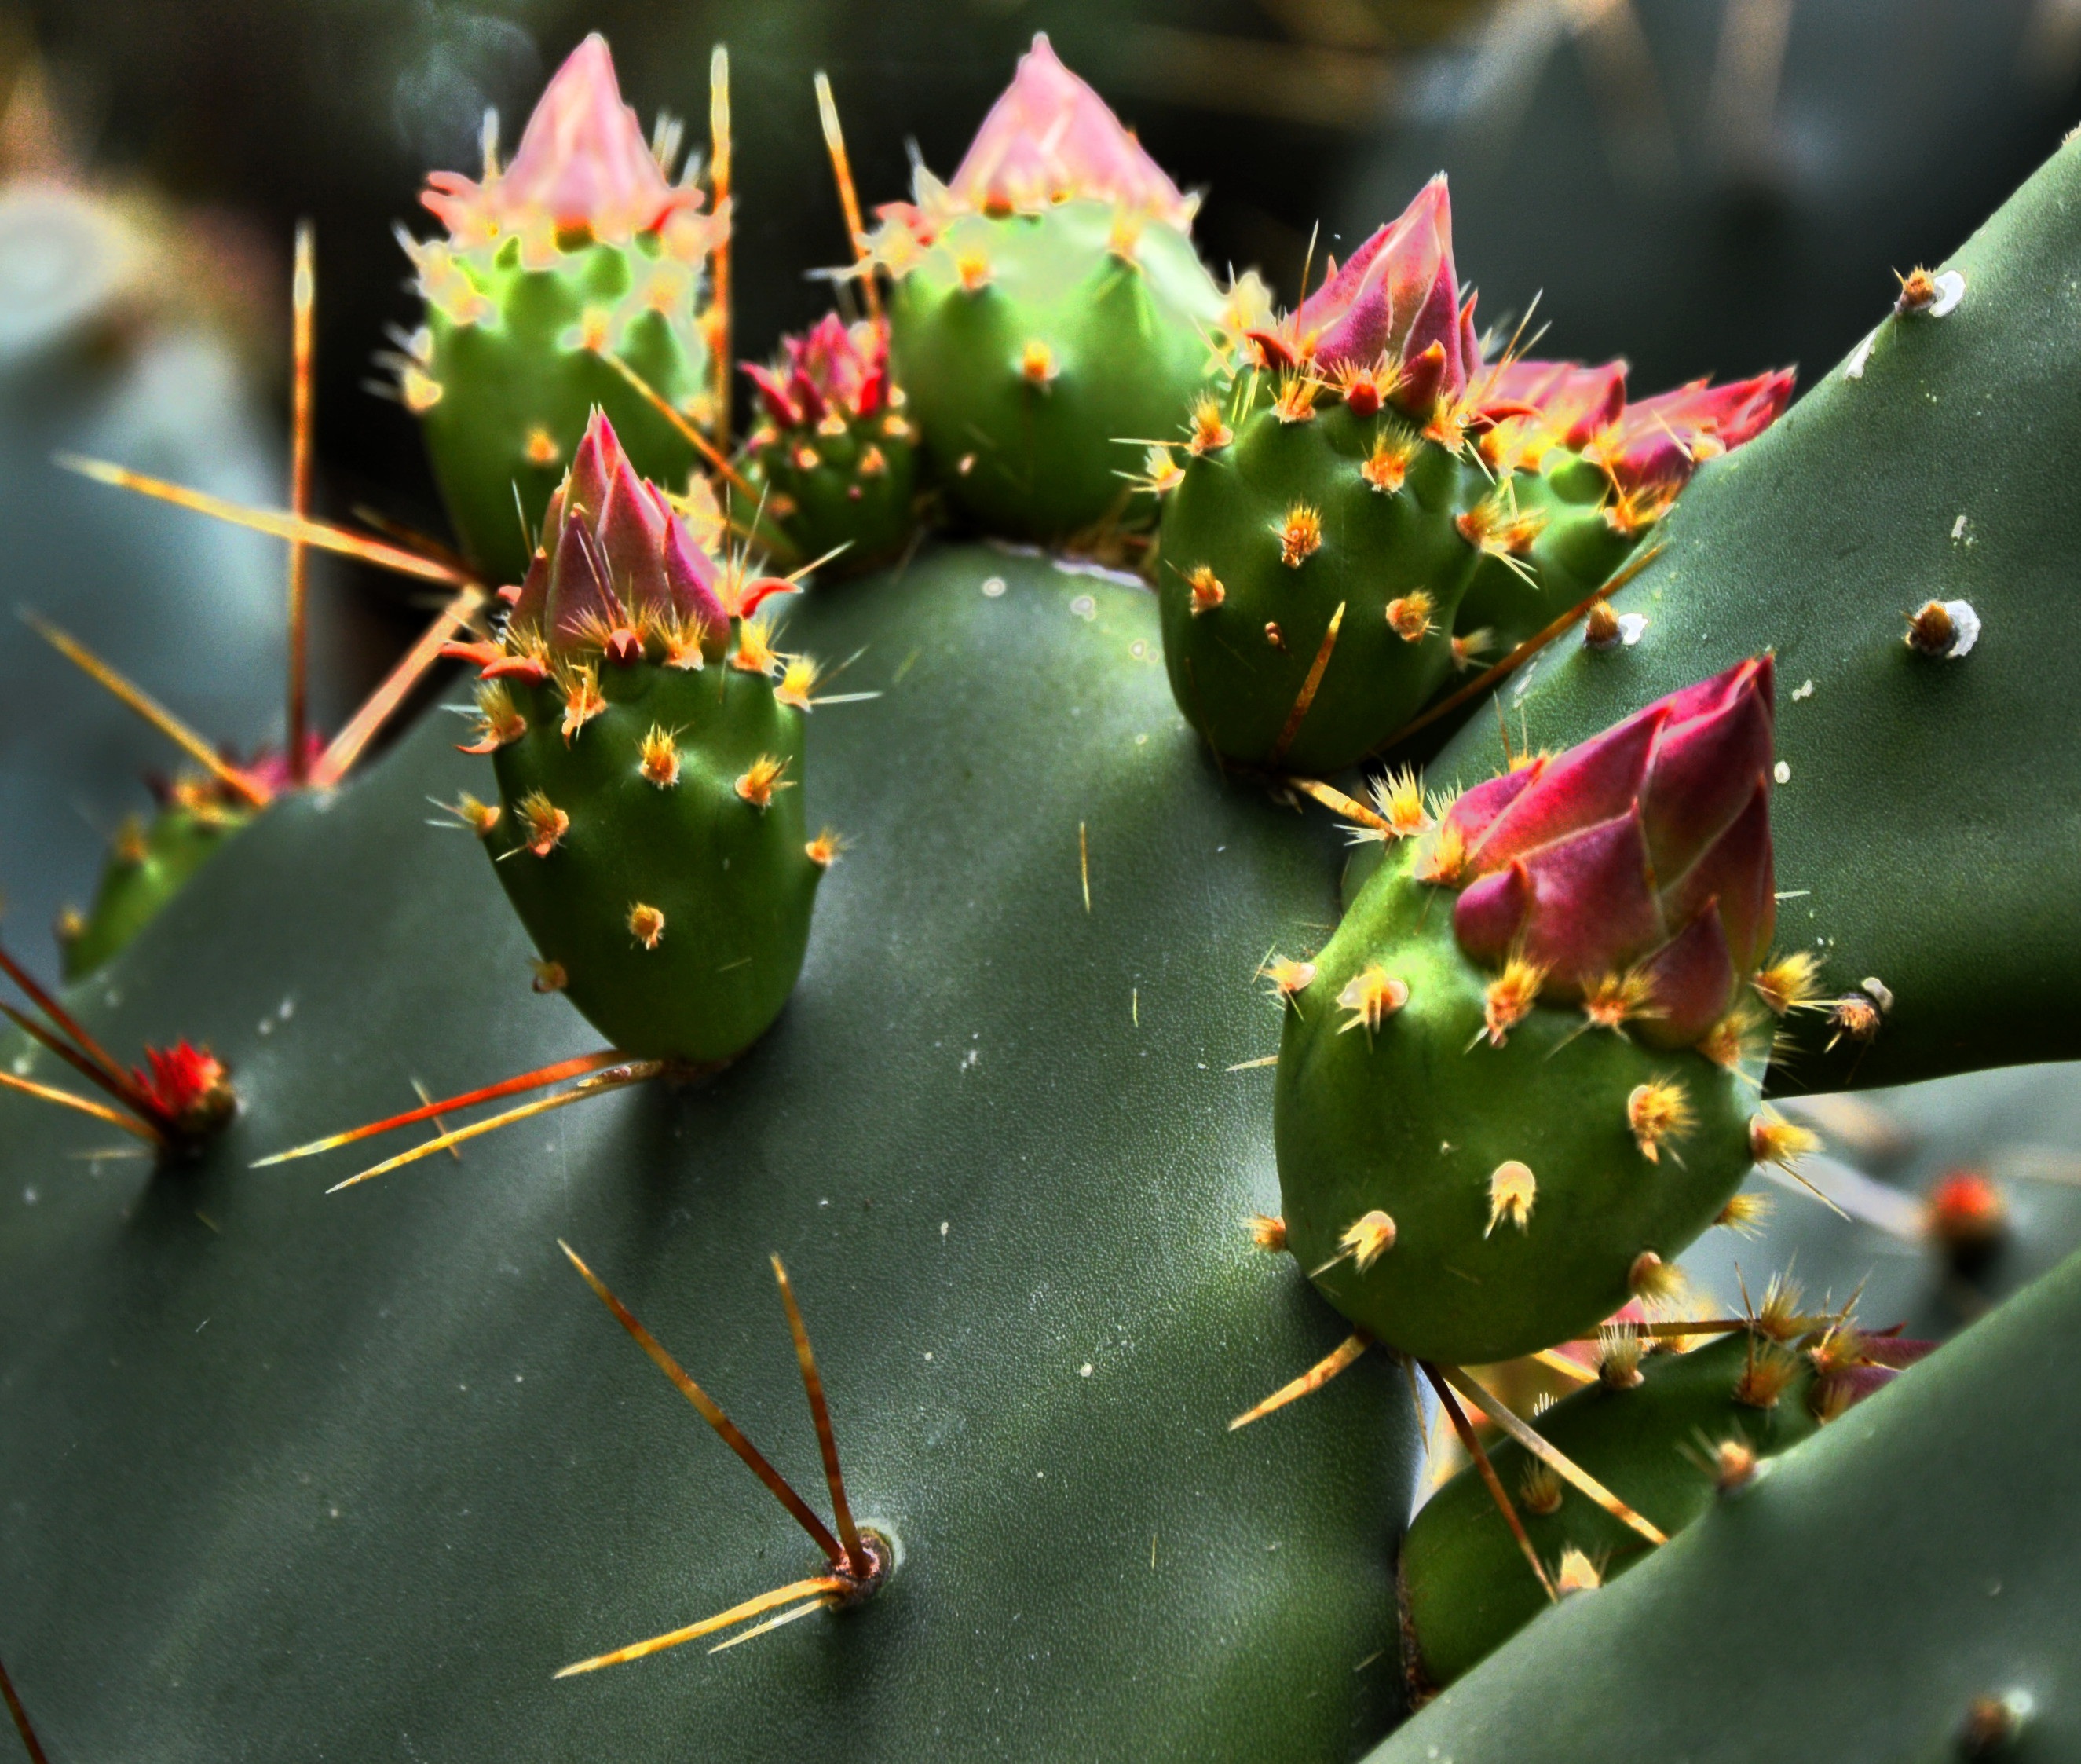
nature, cactus, plant, leaf, flower, botany, flora, beautiful, caryophyllales, spur, macro photography, flowering plant, prickly pear, cactus blossom, plant stem, land plant, thorns spines and prickles, hedgehog cactus, nopal, barbary fig, eastern prickly pear